Kongzi Jiayu

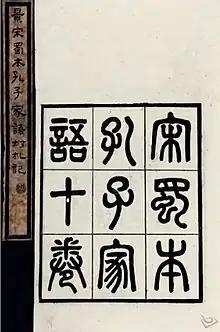
Cover of an 1895 printed edition of the "Kongzi Jiayu"

The Kongzi Jiayu, translated as The School Sayings of Confucius or Family Sayings of Confucius, is a collection of sayings of Confucius (Kongzi), written as a supplement to the "Analects" ("Lunyu").